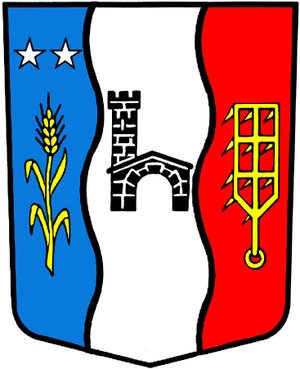
Riddes est une commune suisse du canton du Valais, située dans le district de Martigny.